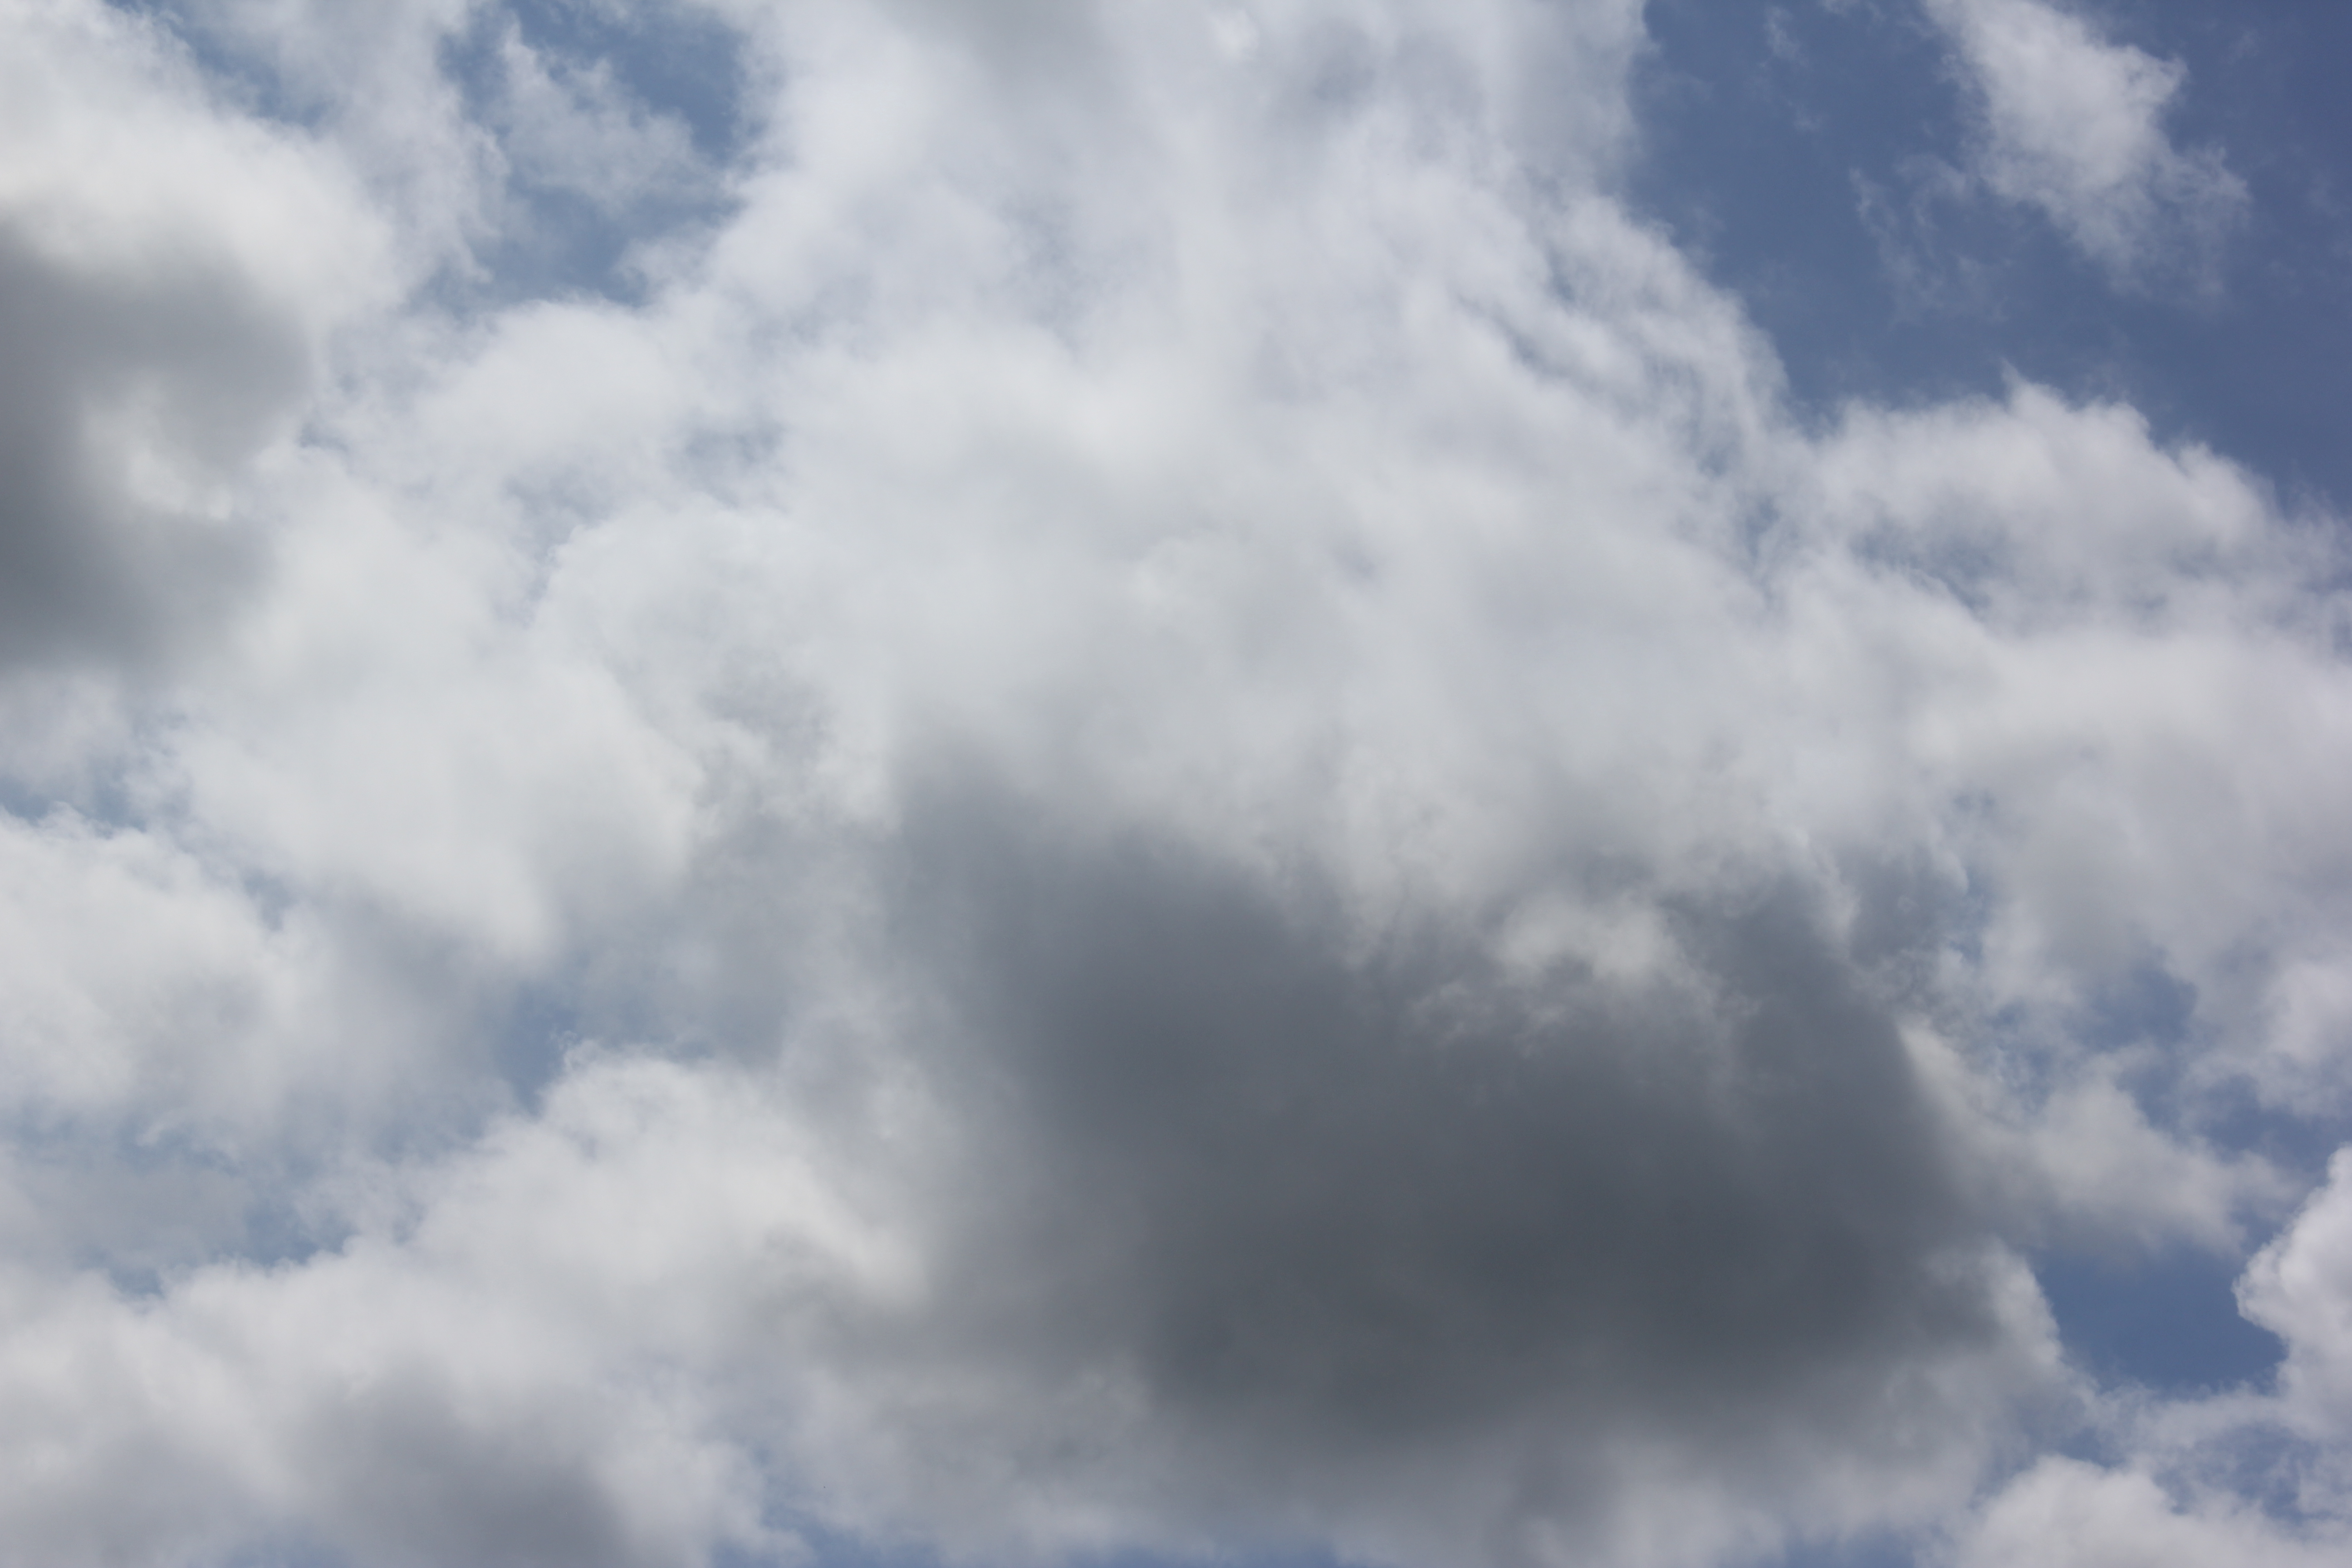
Cloud type: Cumulus